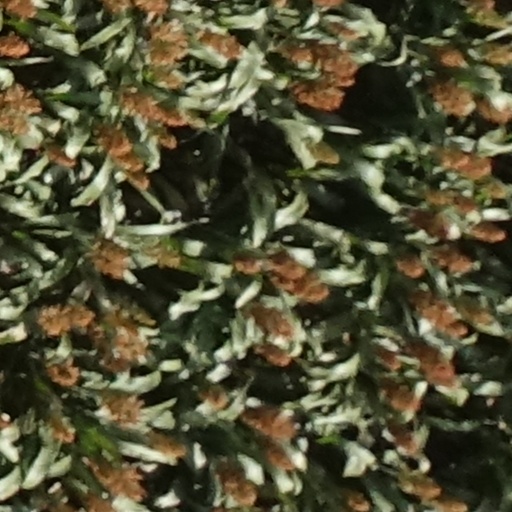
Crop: sorghum